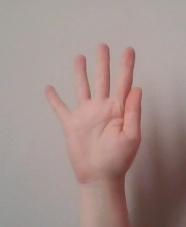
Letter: sheen